Nokia 1

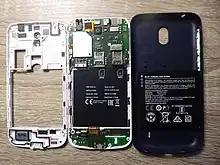
Nokia 1 open

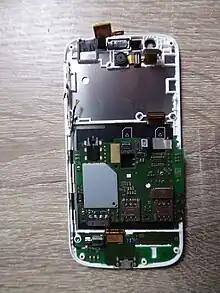
Nokia 1 internal board

The Nokia 1 has a quad-core 1.1 GHz Cortex-A53 Mediatek MT6737M CPU with 1 GB of RAM and 8 GB of internal storage that can be expanded using a microSD card of up to 128 GB.